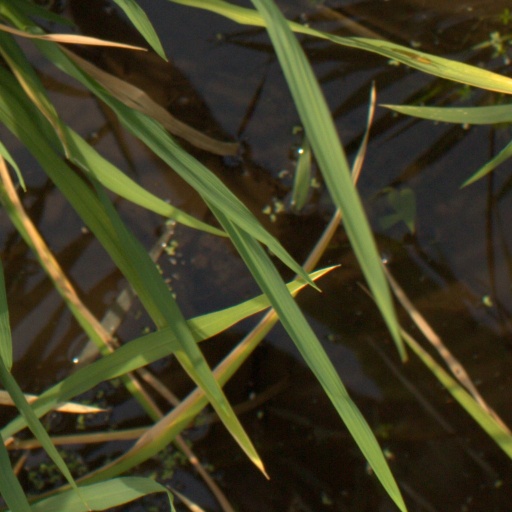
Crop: rice